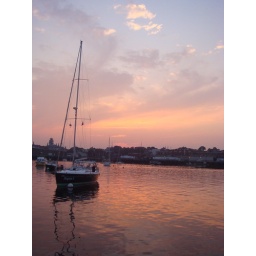
a little sail boat sitting in the sunset